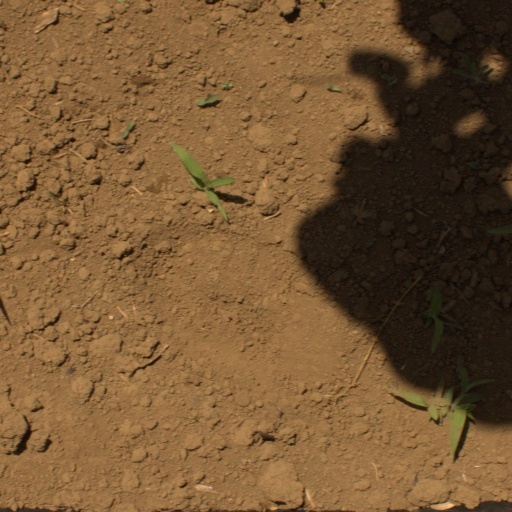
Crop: Jerusalem artichoke